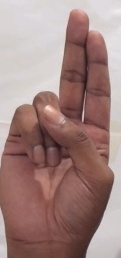
ASL sign: U